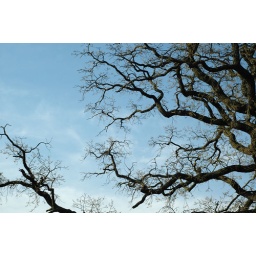
This tree is most likely old enough to have been around during the horse and buggy days.